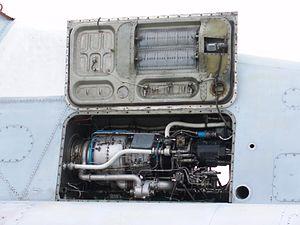
L'Aerosila TA6 est un turbomoteur d'origine soviétique exclusivement utilisé comme groupe auxiliaire de puissance pour des avions de transport civils ou militaires soviétiques, puis russes.